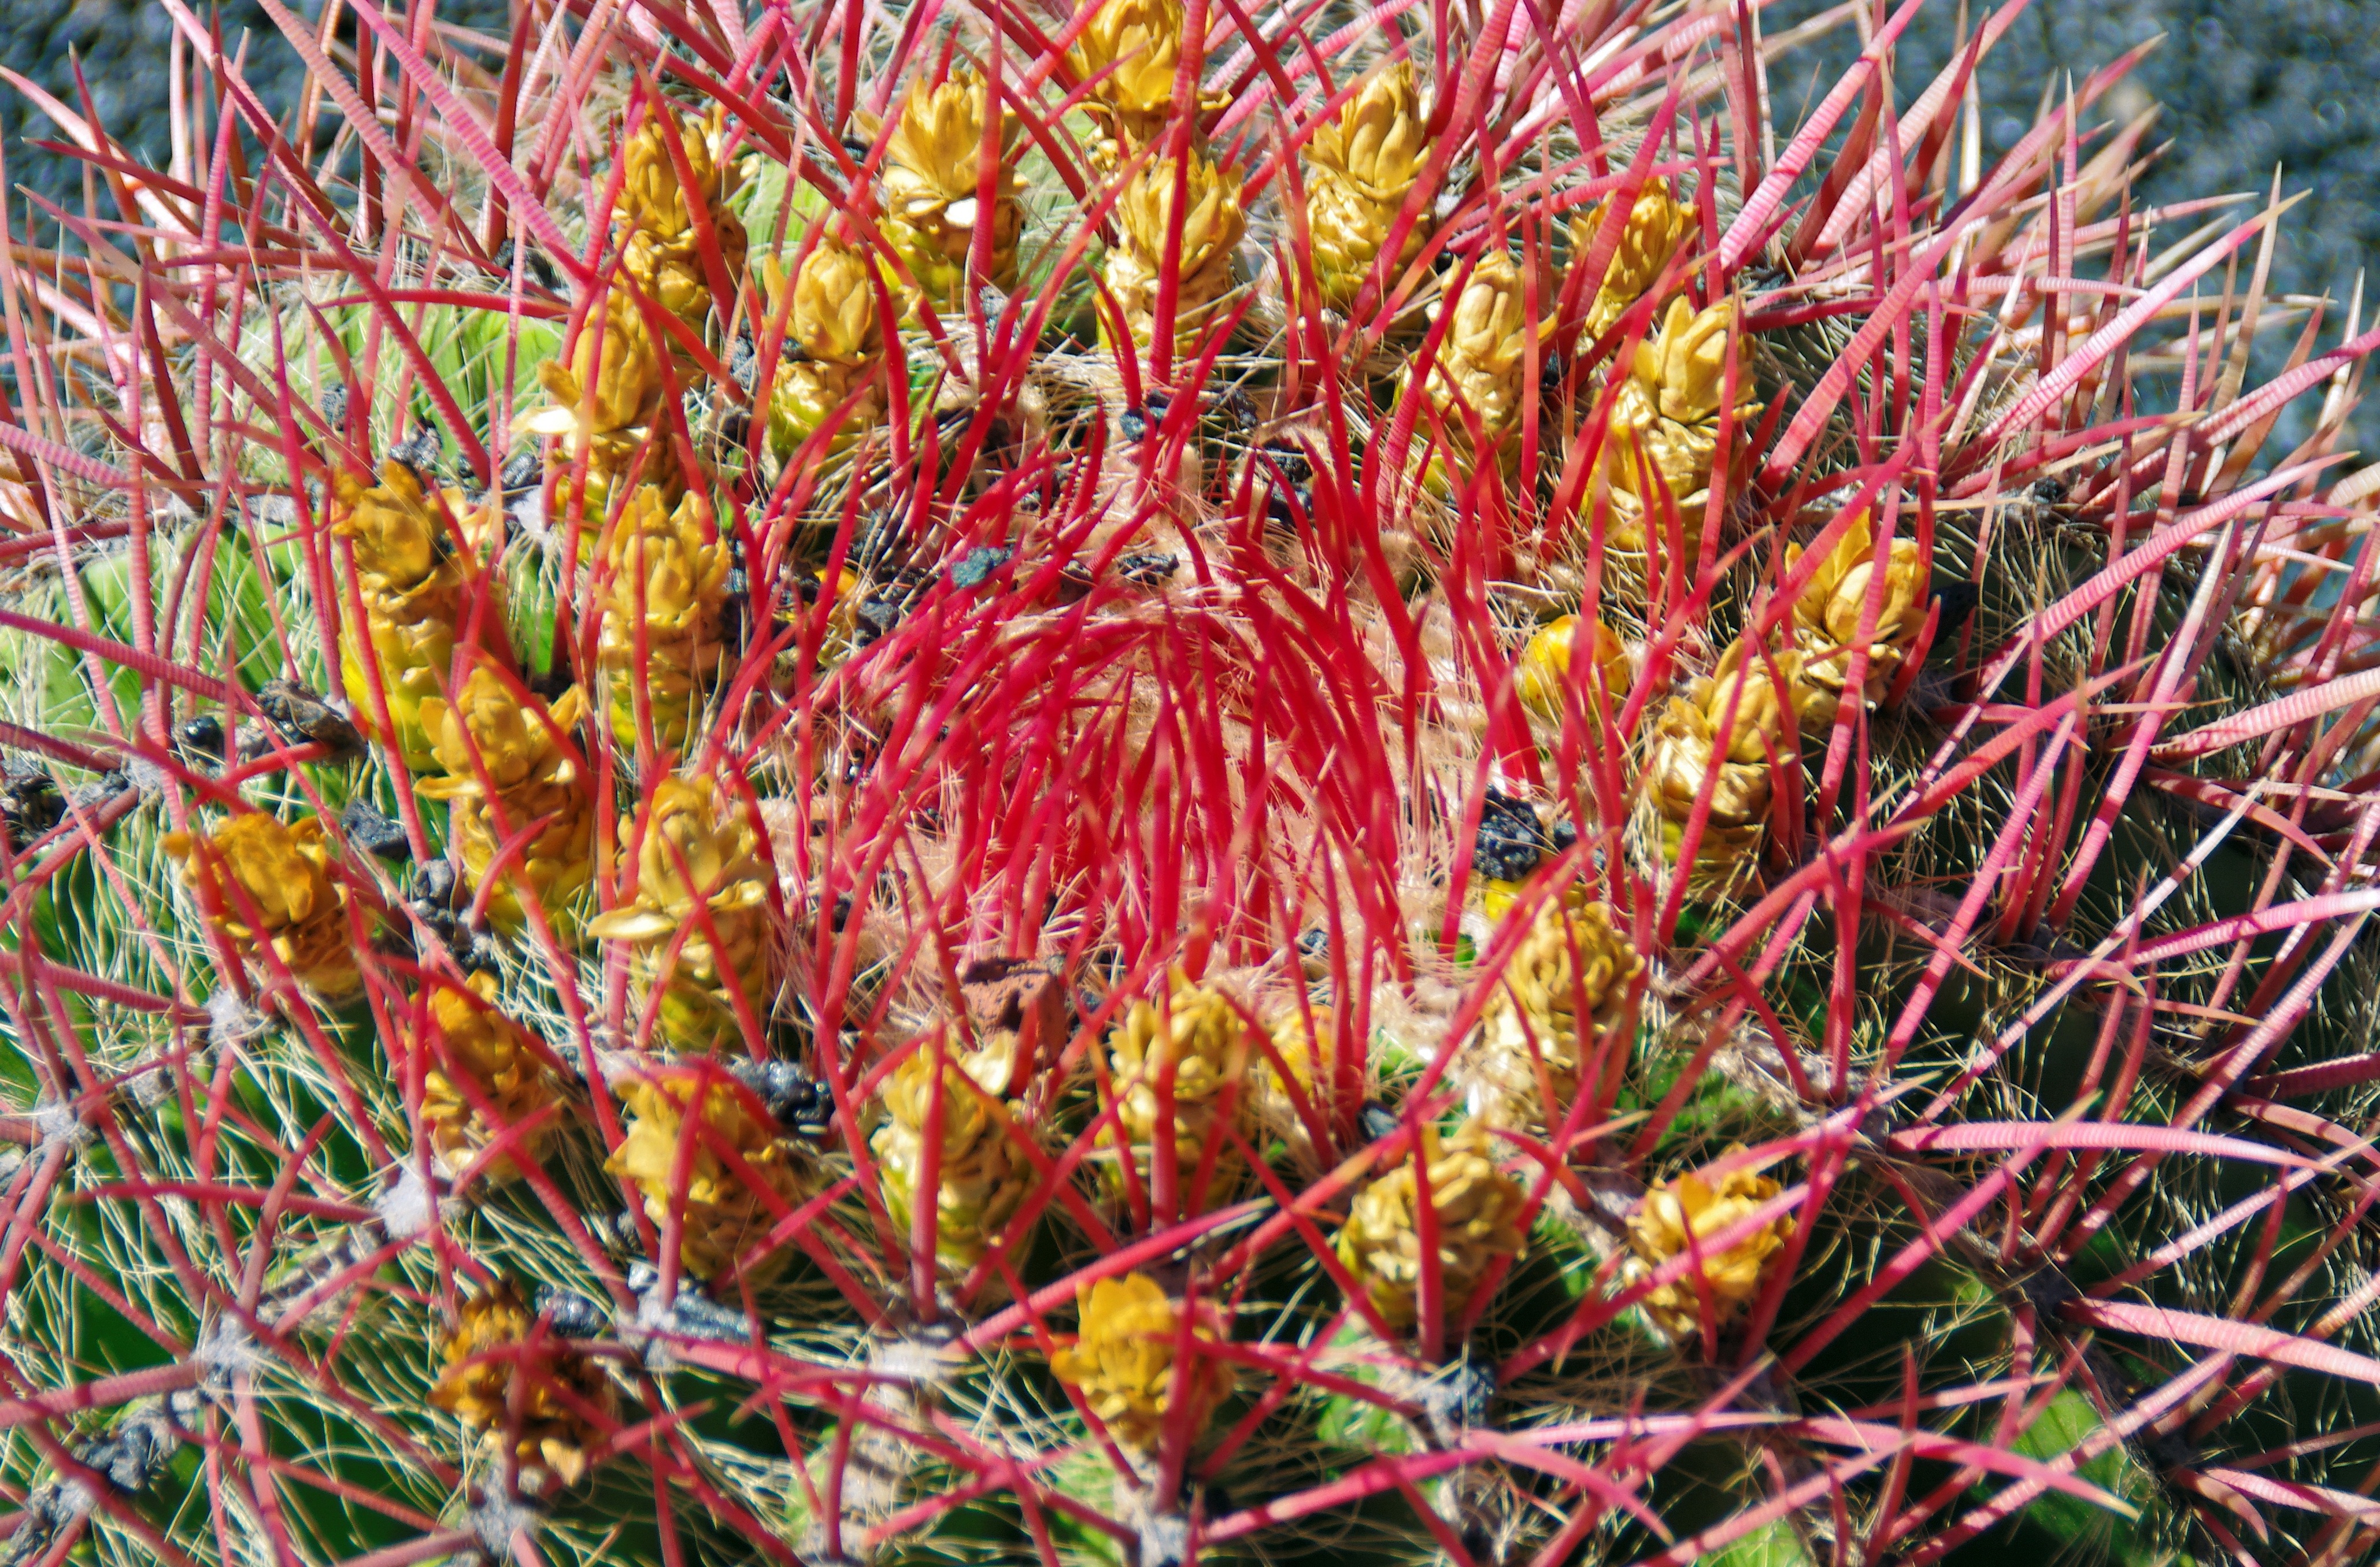
cactus, plant, leaf, flower, orange, red, produce, autumn, botany, flora, wildflower, petals, shrub, thorns, canary, lanzarote, quills, flowering plant, exotic flower, grass family, land plant